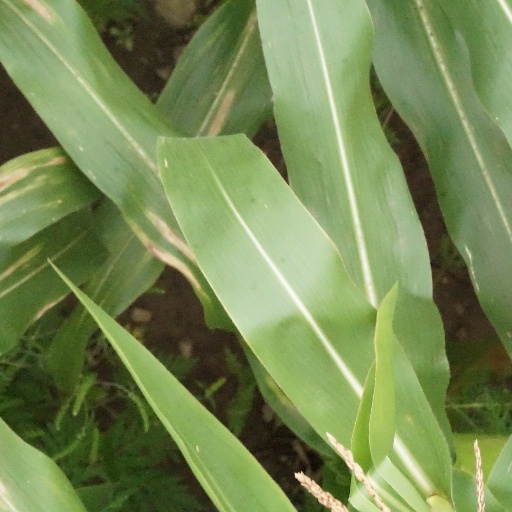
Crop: maize; corn